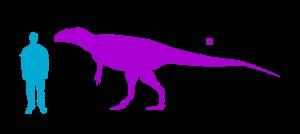
Shaochilong est un genre éteint de dinosaures théropodes de la famille des carcharodontosauridés. Il a vécu au Crétacé supérieur et ses fossiles ont été retrouvés dans une strate datée du Turonien de la formation géologique d'Ulansuhai, en Mongolie-Intérieure.